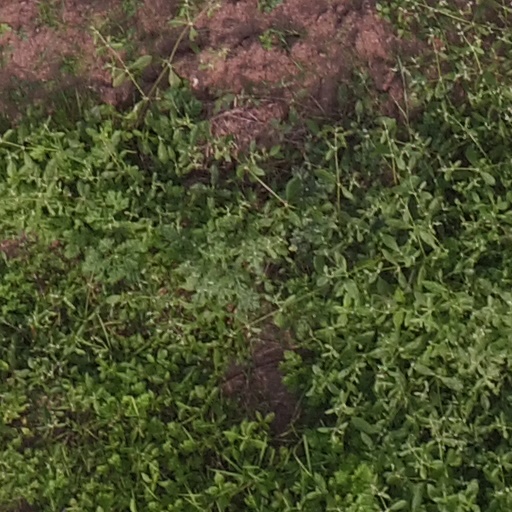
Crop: maize; corn